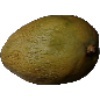
Label: Papaya 1